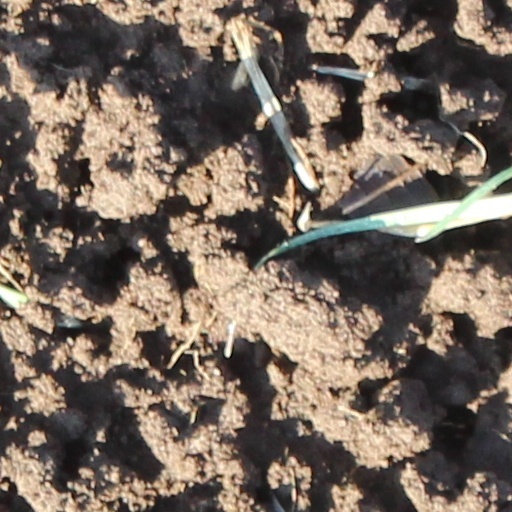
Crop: wheat